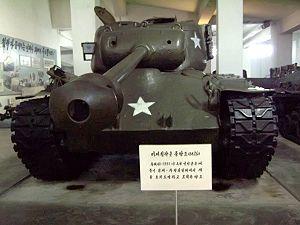
Le char M26 Pershing était un char lourd américain, utilisé lors de la Seconde Guerre mondiale et en Corée. Il fut nommé en hommage au général John Pershing.